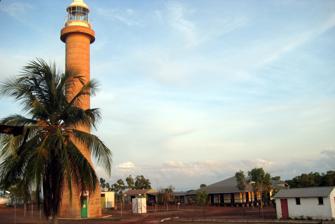
Building: Cape Don Light
Country: Unknown
Year built: 1917
Lighthouse in Northern Territory, Australia Lighthouse Cape Don Light Cape Don Lightstation. One of the keeper's cottages visible to the right. Location Cobourg Peninsula Northern Territory Australia Coordinates 11°18′28.36″S 131°45′54.56″E / 11.3078778°S 131.7651556°E / -11.3078778; 131.7651556 Tower Constructed 1917 Construction reinforced concrete tower Automated 1983 Height 118 feet (36 m) Shape cylindrical tower on octagonal prism basement with balcony and lantern Markings unpainted tower, white lantern Power source solar power Light Focal height 163 feet (50 m) Lens Chance Brothers 3rd order Fresnel lens Intensity 260,000 cd Range 22 nautical miles (41 km) Characteristic Fl W 10s. Cape Don Light is an active lighthouse located on Cape Don, at the tip of the Cobourg Peninsula , Northern Territory , Australia , in Garig Gunak Barlu National Park , marking the entrance to the Dundas Strait . It is Australia's northernmost traditional lighthouse. The station served on the important route to Darwin , between the peninsula and Melville Island . The tower was constructed in 1915–1917, during the "Golden Age of Australian Lighthouses" (1913–1920), and the tower was manned until 1983. During the entire period that the tower was manned it also maintained meteorological records which were well placed to assist in cyclone development tracking. The complex consists of the lighthouse, three residences and ancillary buildings. Cape Don was named by Phillip Parker King in 1818 , as a compliment to General Sir George Don , the Lieutenant-Governor of Gibraltar . History Plans for the site copied in 1912 from 1908 plans Cape Don Light on the year in which construction finished, 1917 Plans for the optical apparatus The Northern Territory was transferred from the government of South Australia to the federal parliament in 1911. The Commonwealth Lighthouse Service was officially formed on 1 July 1915, and one of the first actions of the service was to realise the need for a lighthouse on the Cobourg Peninsula, as the passage between the peninsula and Melville Island was an important route to Darwin. Construction of the tower was the largest project undertaken by the Commonwealth Lighthouse Service during the "Golden Age of Australian Lighthouses" (1913–1920). Work on the tower began in May 1915. An iron structure was deemed unsuitable due to the tropical conditions, and the local ironstone was not suitable for concrete, so materials had to be shipped from Melbourne . However, landing conditions at the site meant the closest location for landing the materials was about 3 miles (5 km) to the east, at Christies Bay. A jetty and a tramway were constructed, and the materials were drawn by horses from the landing location. The climate and the grade meant only two round trips could be made each day, and in addition, construction could only be carried out on the dry season, from April to November. As a result, construction took three years, completing in June 1917. Though the lantern was installed and ready to be lit, an earthquake hit the tower in August 1917. Though the structure was not damaged, 12 kilograms (26 lb) of mercury were lost from the mercury-bearing pedestal bath. The lighthouse was finally officially lit on 15 September 1917. The tower original light source was a 55-millimetre (2.2 in) vapourised kerosene incandescent mantle, with an intensity of 150,000 cd and a visible range of 23 nautical miles (43 km; 26 mi). The original lens was a Chance Brothers 3rd order 500-millimetre (20 in) dioptric fresnel lens . The apparatus was a rotating pedestal floating in a mercury bath, operated by a clockwork mechanism with descending weights, which only had to be rewound once every twelve hours. In the Second World War , a radar station was installed near the complex. In the early 1970s, the tower was electrified, with power coming from diesel generators . The light source was converted to a 120- volt tungsten-halogen lamp . In 1983 the light was automated and the station was demanned. The apparatus installed consists of four vertical panels, each consisting of four 300-millimetre (12 in) rear surfaced parabolic reflectors. The lamps are 12-volt 36- watt quartz halogen lamps, electrically connected in pairs 180° apart. The apparatus is installed on a gear-less pedestal, rotating three times per minute, showing a light characteristic of one white flash every 10 seconds (Fl.W. 10s). The light intensity is 260,000 cd and the light is visible for 22 nautical miles (41 km; 25 mi). The light is solar powered , and it was the first of its kind in Australia. At the same time the cottages were handed over to the Northern Territory Conservation Commission. In 2005, the original lens and its rotating apparatus were discovered in storage and donated to the Queensland Maritime Museum in Brisbane . Structures Tower plans and sections, 1915 The tower is 28 metres (92 ft) from the ground to the platform. The base is cylindrical, with an octagonal base. On top of the platform is the original 10-foot, 8-inch (3.25 m) Chance Brothers lantern. Accommodations at the site consist of three lighthouse keeper 's cottages, constructed from concrete blocks, set on high blocks with reinforced concrete beams. The cottages have timber floors and wide timber verandahs , enclosed with pivoting storm screens. The original roofing was corrugated galvanised iron , replaced by corrugated asbestos cement roofing in one of the houses. Originally, a breezeway divided the houses into two sections, one comprising three rooms and one comprising two larger rooms, with a corridor between them leading to the double doors to the verandah. The building has been altered, and the original breezeway has been converted to a living area. Other structures in the complex include small concrete block storage sheds, adjacent to each of the houses, block work sheds around the tower, and some galvanised iron sheds including a powerhouse, a maintenance workshop and a store. At the northern boundary of the complex lies a bore and mill, and an abandoned garden next to it. The original raised water tank is at the center of the complex. The path of the original tramway, from the complex to Christies Bay, is still visible, and the narrow gauge tramway itself is partially intact, except towards the bay. At the end of the tramway is a causeway , approximately 90 metres (300 ft) long and 4 metres (13 ft) wide, going through a mangrove swamp into the bay. At its end is a shelter. The jetty no longer exists, though the upright tramway rails which supported it still exist. Site operation The light is operated by the Australian Maritime Safety Authority , while the site is managed by the Garig Gunak Barlu National Park authorities. Visiting The Cape Don Lightstation, 2007 The location is accessible for 4WD car only in the dry season (May–October) and requires permits and paying a fee. The site is also accessible by air and boat. The tower is closed to the public. The head lighthouse keeper 's house has been converted to a fishing lodge and is available for overnight accommodations. See also Engineering portal List of lighthouses in Australia Notes